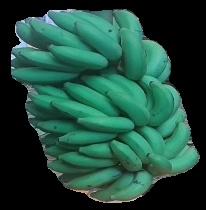
Variety: elakki-bale
Grade: grade2